Japan–Philippines relations

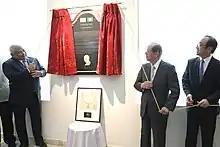
The unveiling of a marker commemorating the conception of the Fukuda Doctrine, a Japanese policy dedicated to non-militarization and pursuing of greater ties to Southeast Asian nations, at the Manila Hotel in the Philippines on 1 October 2018.

Emperor Hirohito met with President Ferdinand Marcos in a state visit by the latter to Japan in September 1966 — a year after Marcos' election and about six years before Marcos declared martial law. In December 1966, Japanese Ambassador Harumi Takeuchi and President Marcos went to the barrio of Parang in Marikina, Rizal to lay the cornerstone for the construction of the Cottage Industries Technology Center, considered to be the first joint project to successfully materialize between the two nations, with Marcos stating that the cornerstone-laying rite marks the "beginning of a new epoch of cooperation." In October 1967, Prime Minister Eisaku Satō visited the Philippines as part of his goodwill tour through Southeast Asia, Australia and New Zealand.